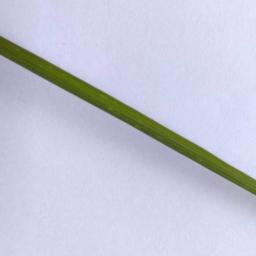
Label: Rice___Healthy